2017 Euro Beach Soccer League

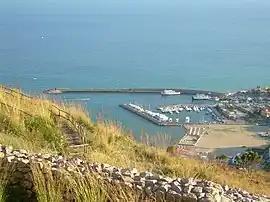
Levante Beach in Terracina (far right), the venue of the Superfinal and Promotion Final

The top eight teams from Division A, as per the league table, qualified for the Superfinal.